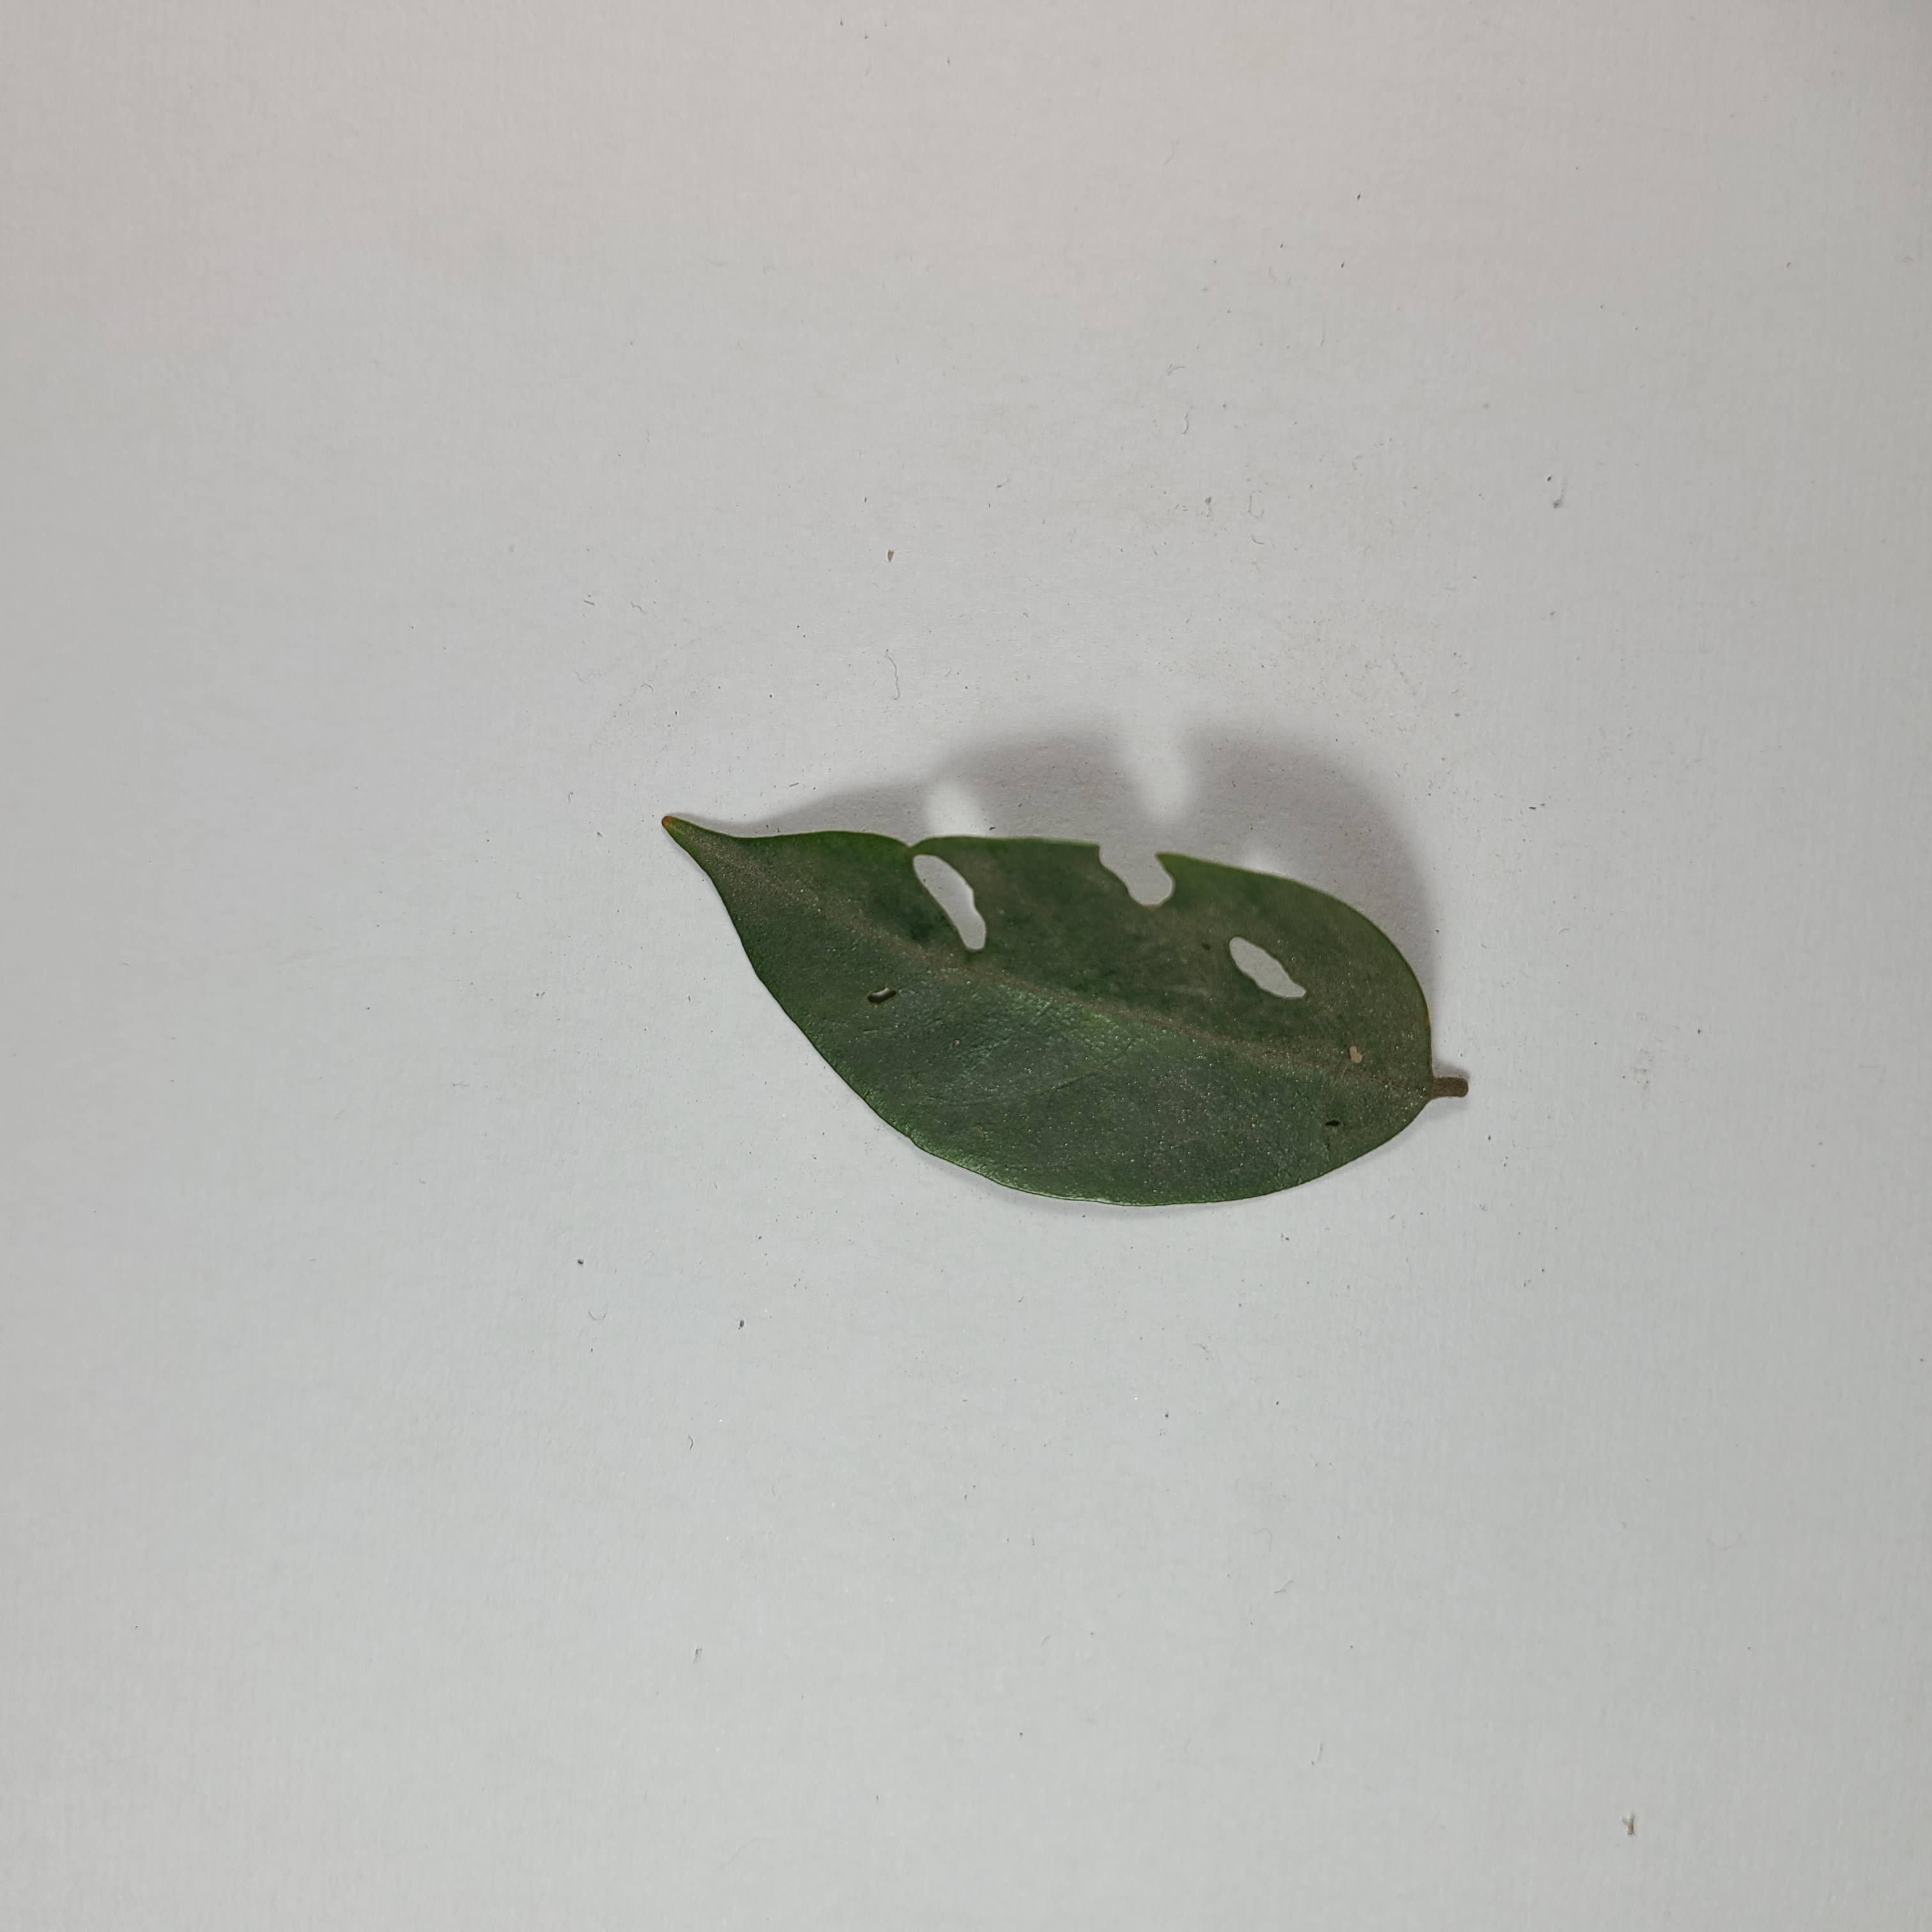
Label: Insect Hole leaves